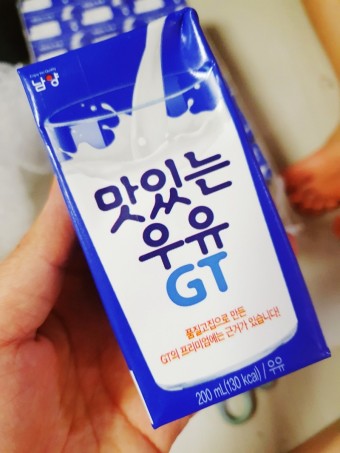
Label: paper